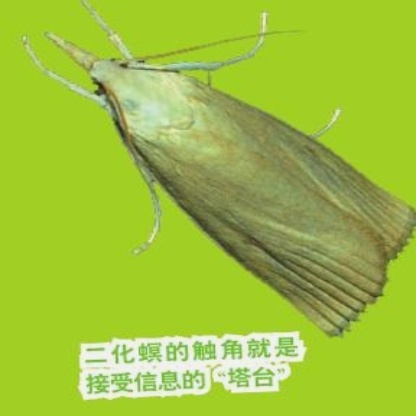
Nhãn: Sâu đục thân (Sọc nâu )( Chilo suppressalis )